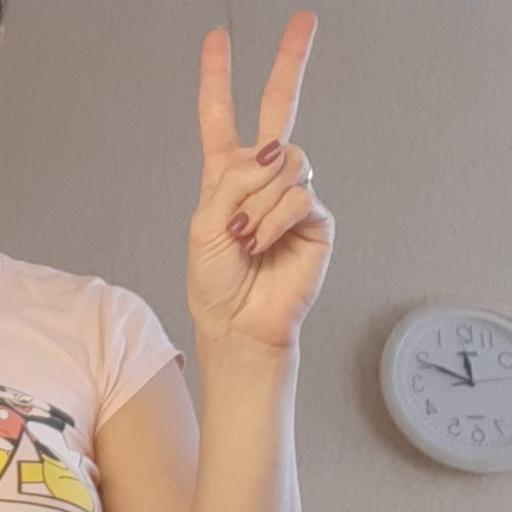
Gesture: peace